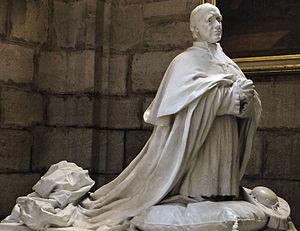
Rodez - Cathédrale Notre-Dame - Tombeau du cardinal Joseph Bourret
Joseph Bourret, né le 9 décembre 1827 au hameau de Labro, près de Saint-Étienne-de-Lugdarès et mort le 10 juillet 1896 à Rodez, fut un homme d'Église, évêque, puis cardinal français.
Denys Puech, né le 3 décembre 1854 à Gavernac et mort le 9 décembre 1942 à Rodez, est un sculpteur français.